Canis lepophagus

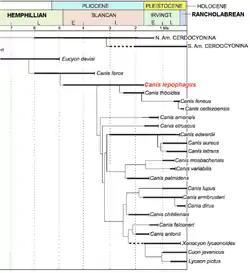
Timeline of canids highlighting "Canis lepophagus" in red (Tedford & Wang)

Canis lepophagus (Latin: : 'dog'; : 'hare' or 'rabbit'; suffix : '-eating'; hence hare-eating dog) is an extinct species of canid which was endemic to much of North America during the Early Pliocene. It is notable because its lineage is proposed to have led to both wolves and coyotes.